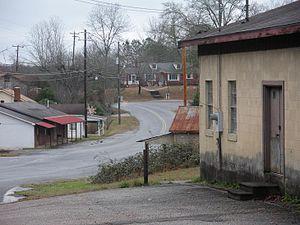
Jackson's Gap est une ville américaine située dans le comté de Tallapoosa en Alabama.